Jennifer Lee (filmmaker)

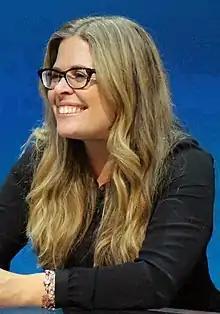
Lee in 2015

Jennifer Michelle Lee (born Jennifer Michelle Rebecchi; October 22, 1971) is an American filmmaker and playwright. She served as the chief creative officer (CCO) of Walt Disney Animation Studios from 2018 to 2024, before stepping down to return to full-time filmmaking. She is best known as the writer and one of the directors of "Frozen" (2013) and its sequel "Frozen 2" (2019), the former of which earned her an Academy Award for Best Animated Feature. Besides being the first female CCO of Walt Disney Animation Studios, Lee was the first female director of a Walt Disney Animation Studios feature film and the first female director of two feature films that each earned more than $1 billion in gross box office revenue.